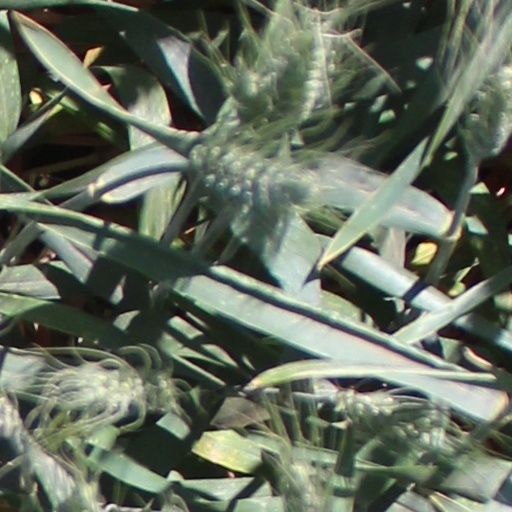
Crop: wheat